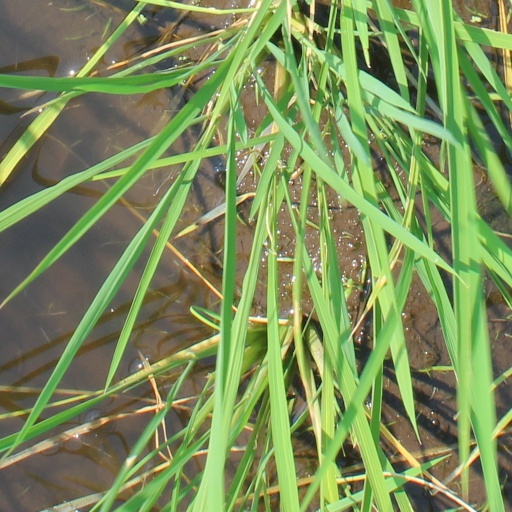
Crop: rice